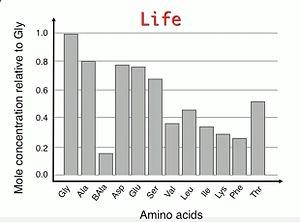
Avida est une plateforme logicielle libre de simulation de vie artificielle, destinée à l'étude de l'évolution biologique de programmes informatiques. Ceux-ci s'auto-reproduisent et évoluent au fil des générations en fonction d'une chaîne de symboles simulant un génome. Avida est en constant développement par le laboratoire Digital Evolution Lab de Charles Ofria à l'Université de l'État du Michigan. Avida fut créé par Charles Ofria, Chris Adami et C. Titus Brown à Caltech en 1993. Sa conception s'est inspirée du système Tierra.